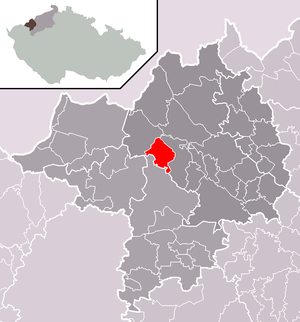
Místo est une commune du district de Chomutov, dans la région d'Ústí nad Labem, en Tchéquie. Sa population s'élevait à 448 habitants en 2018.